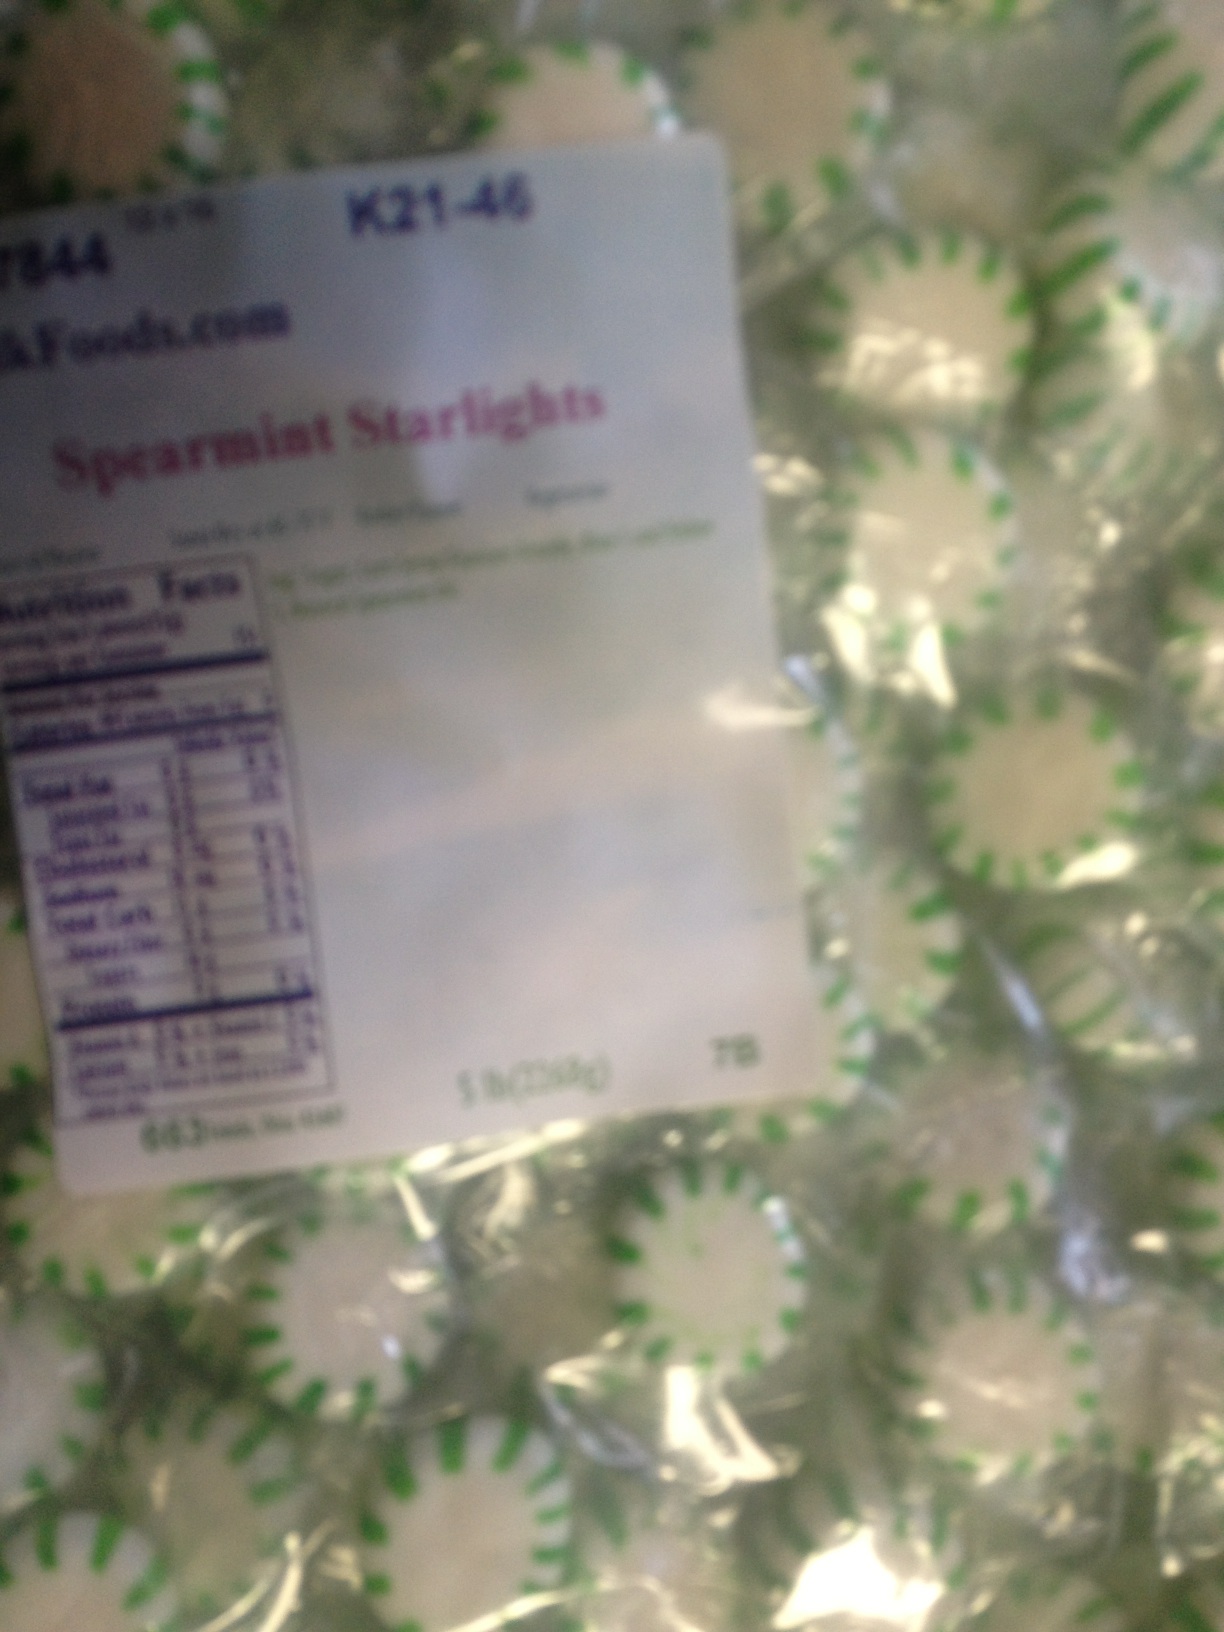Question: What's the name of this candy?
Answer: spearmint starlights